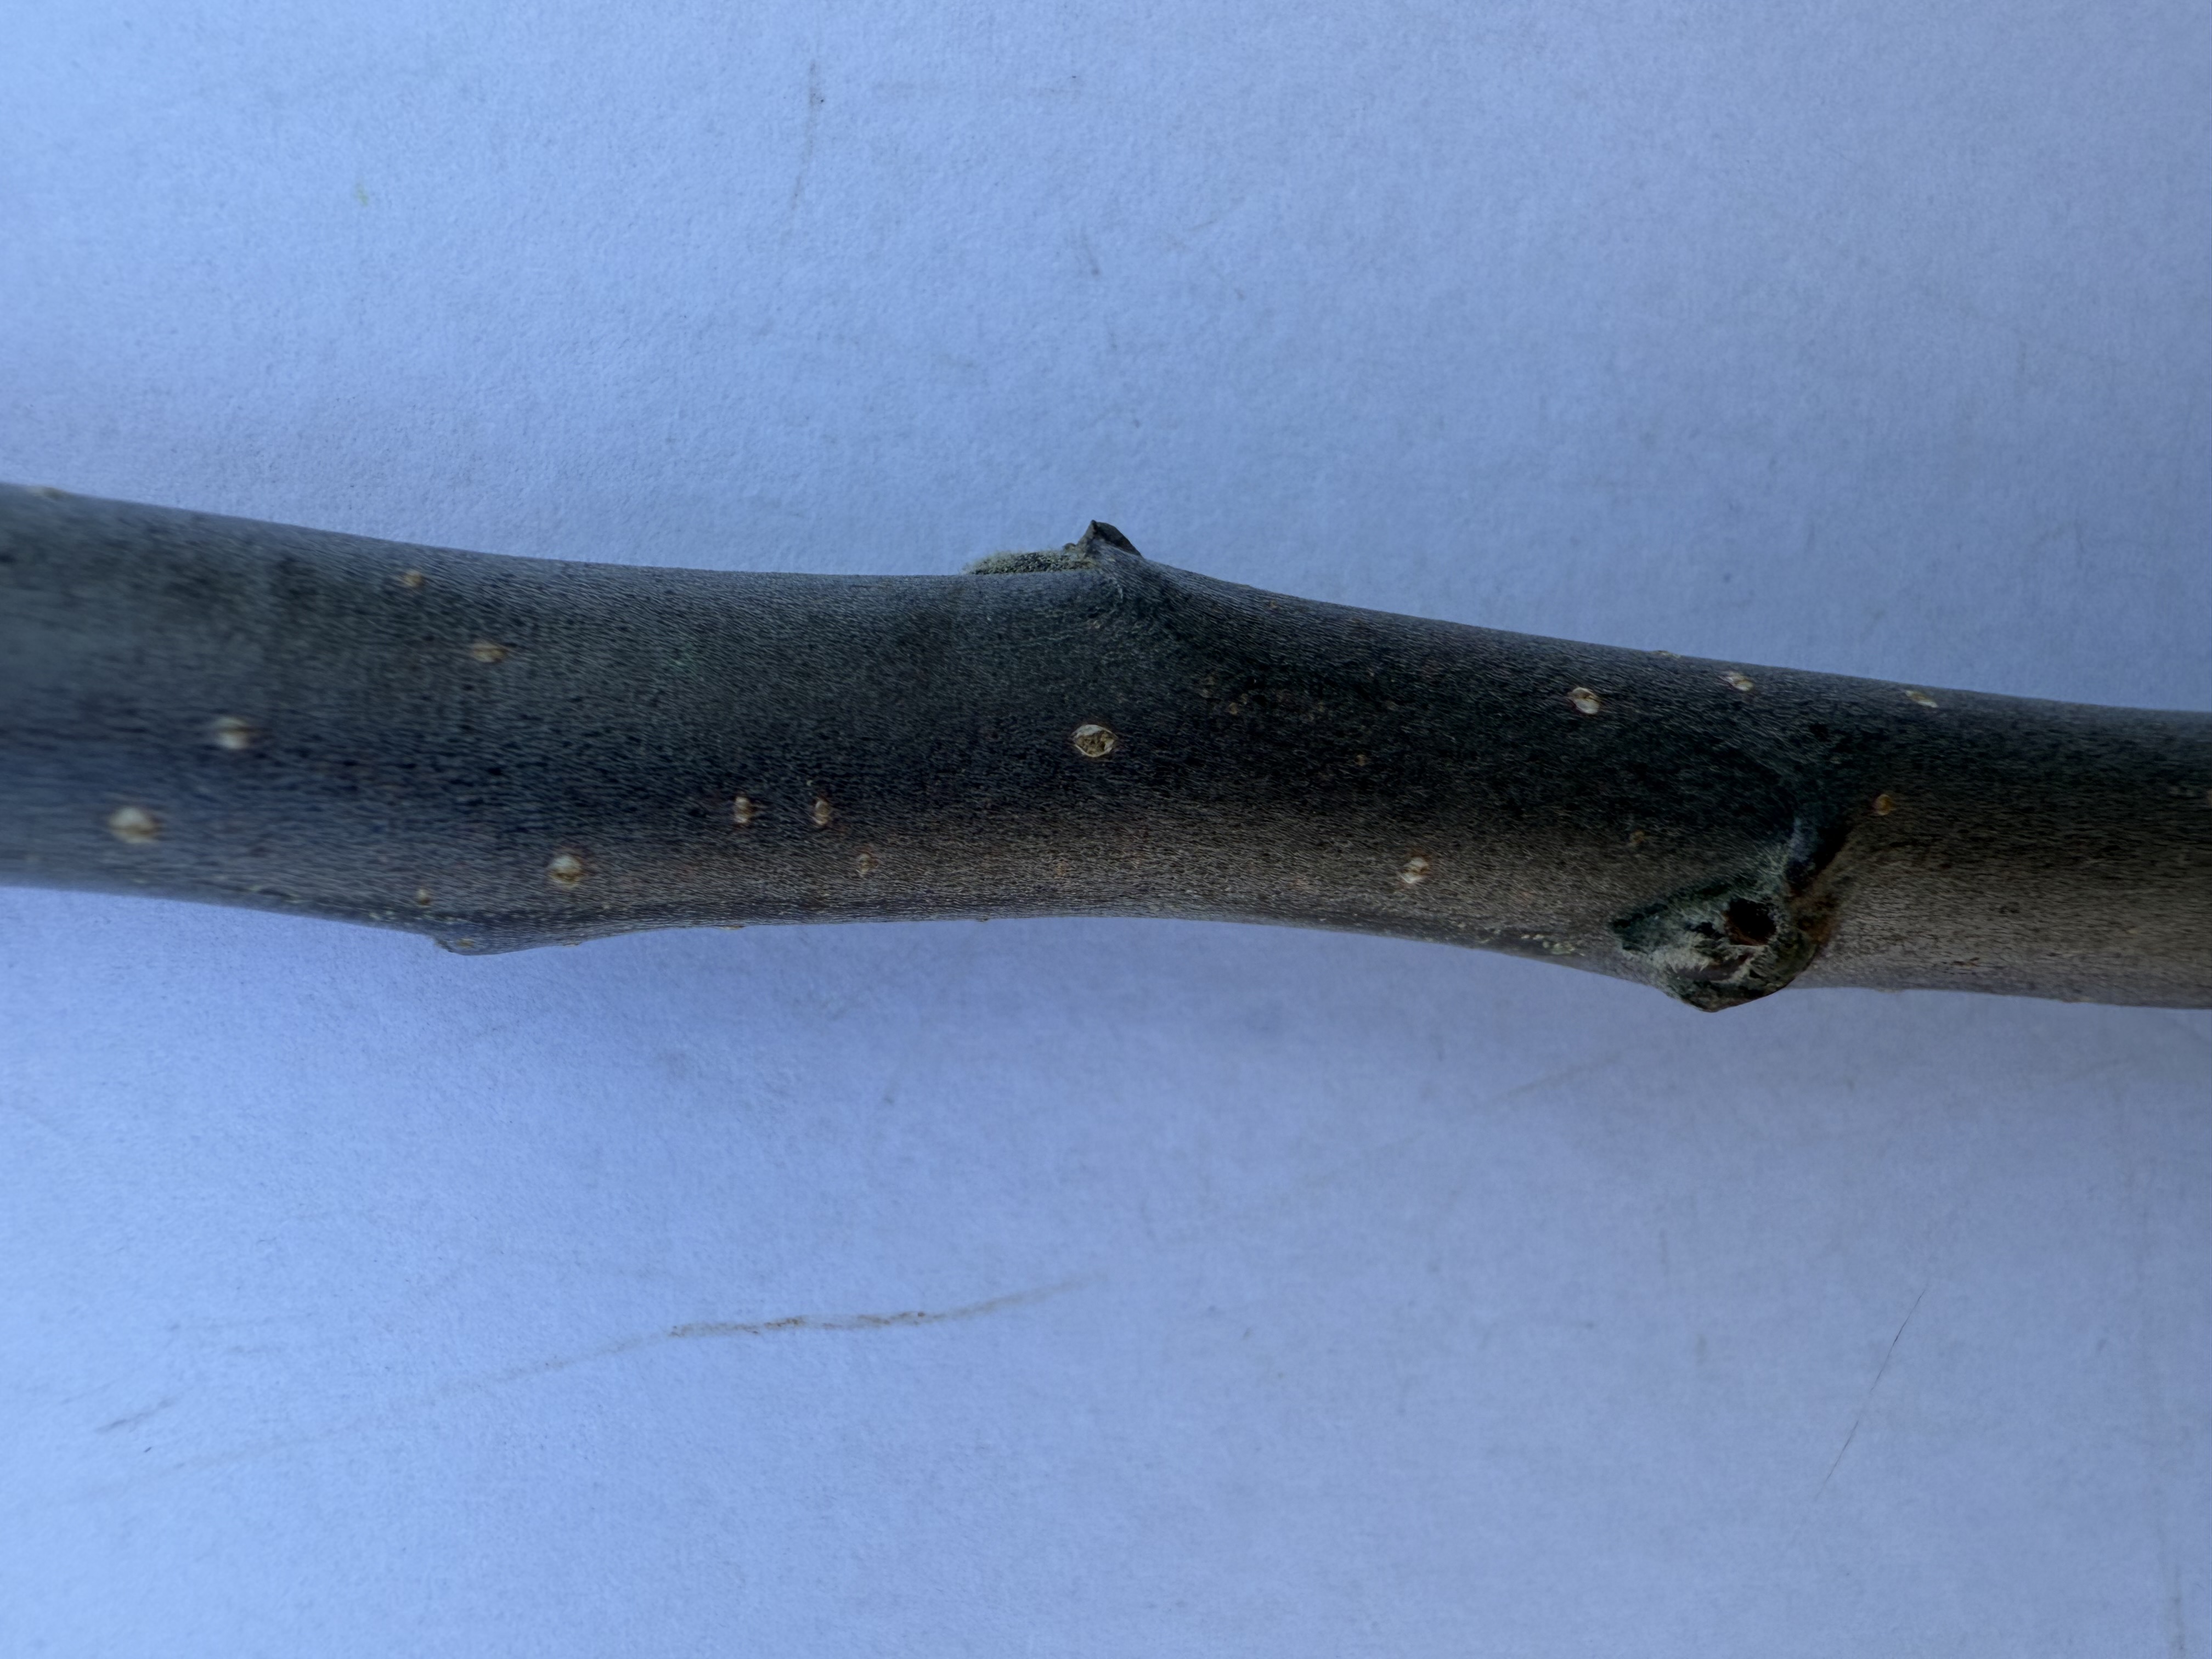
Variety: Redlove Apple